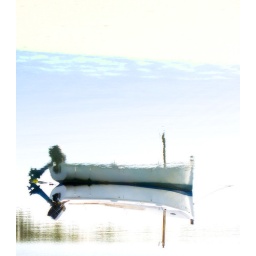
boat in the mirror